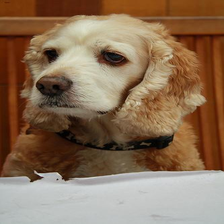
Species: dog
Breed: english cocker spaniel